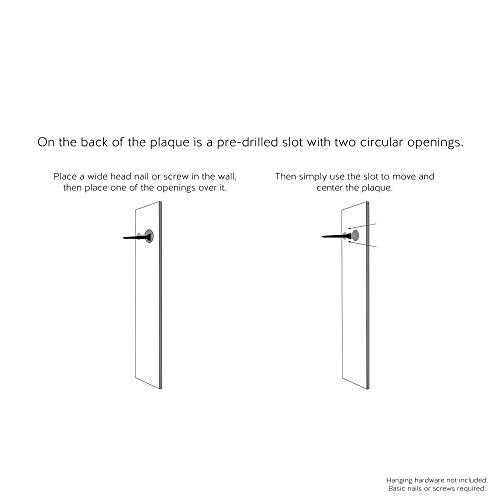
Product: The Kids Room by Stupell "In Our Family Rainbow Typography" Wall Plaque Art
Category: Baby Products | Nursery | Décor | Wall Décor | Wall Plaques
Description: Lithograph Print Mounted on Sturdy 0.5 Inch MDF wood - Hand Finished and Ready to Hang.
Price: $21.08
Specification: ProductDimensions:10x15x0.5inches|ItemWeight:2pounds|ShippingWeight:2.1pounds(Viewshippingratesandpolicies)|Manufacturer:StupellIndustries|ASIN:B01E06AAEA|Itemmodelnumber:brp-1741_wd_10x15